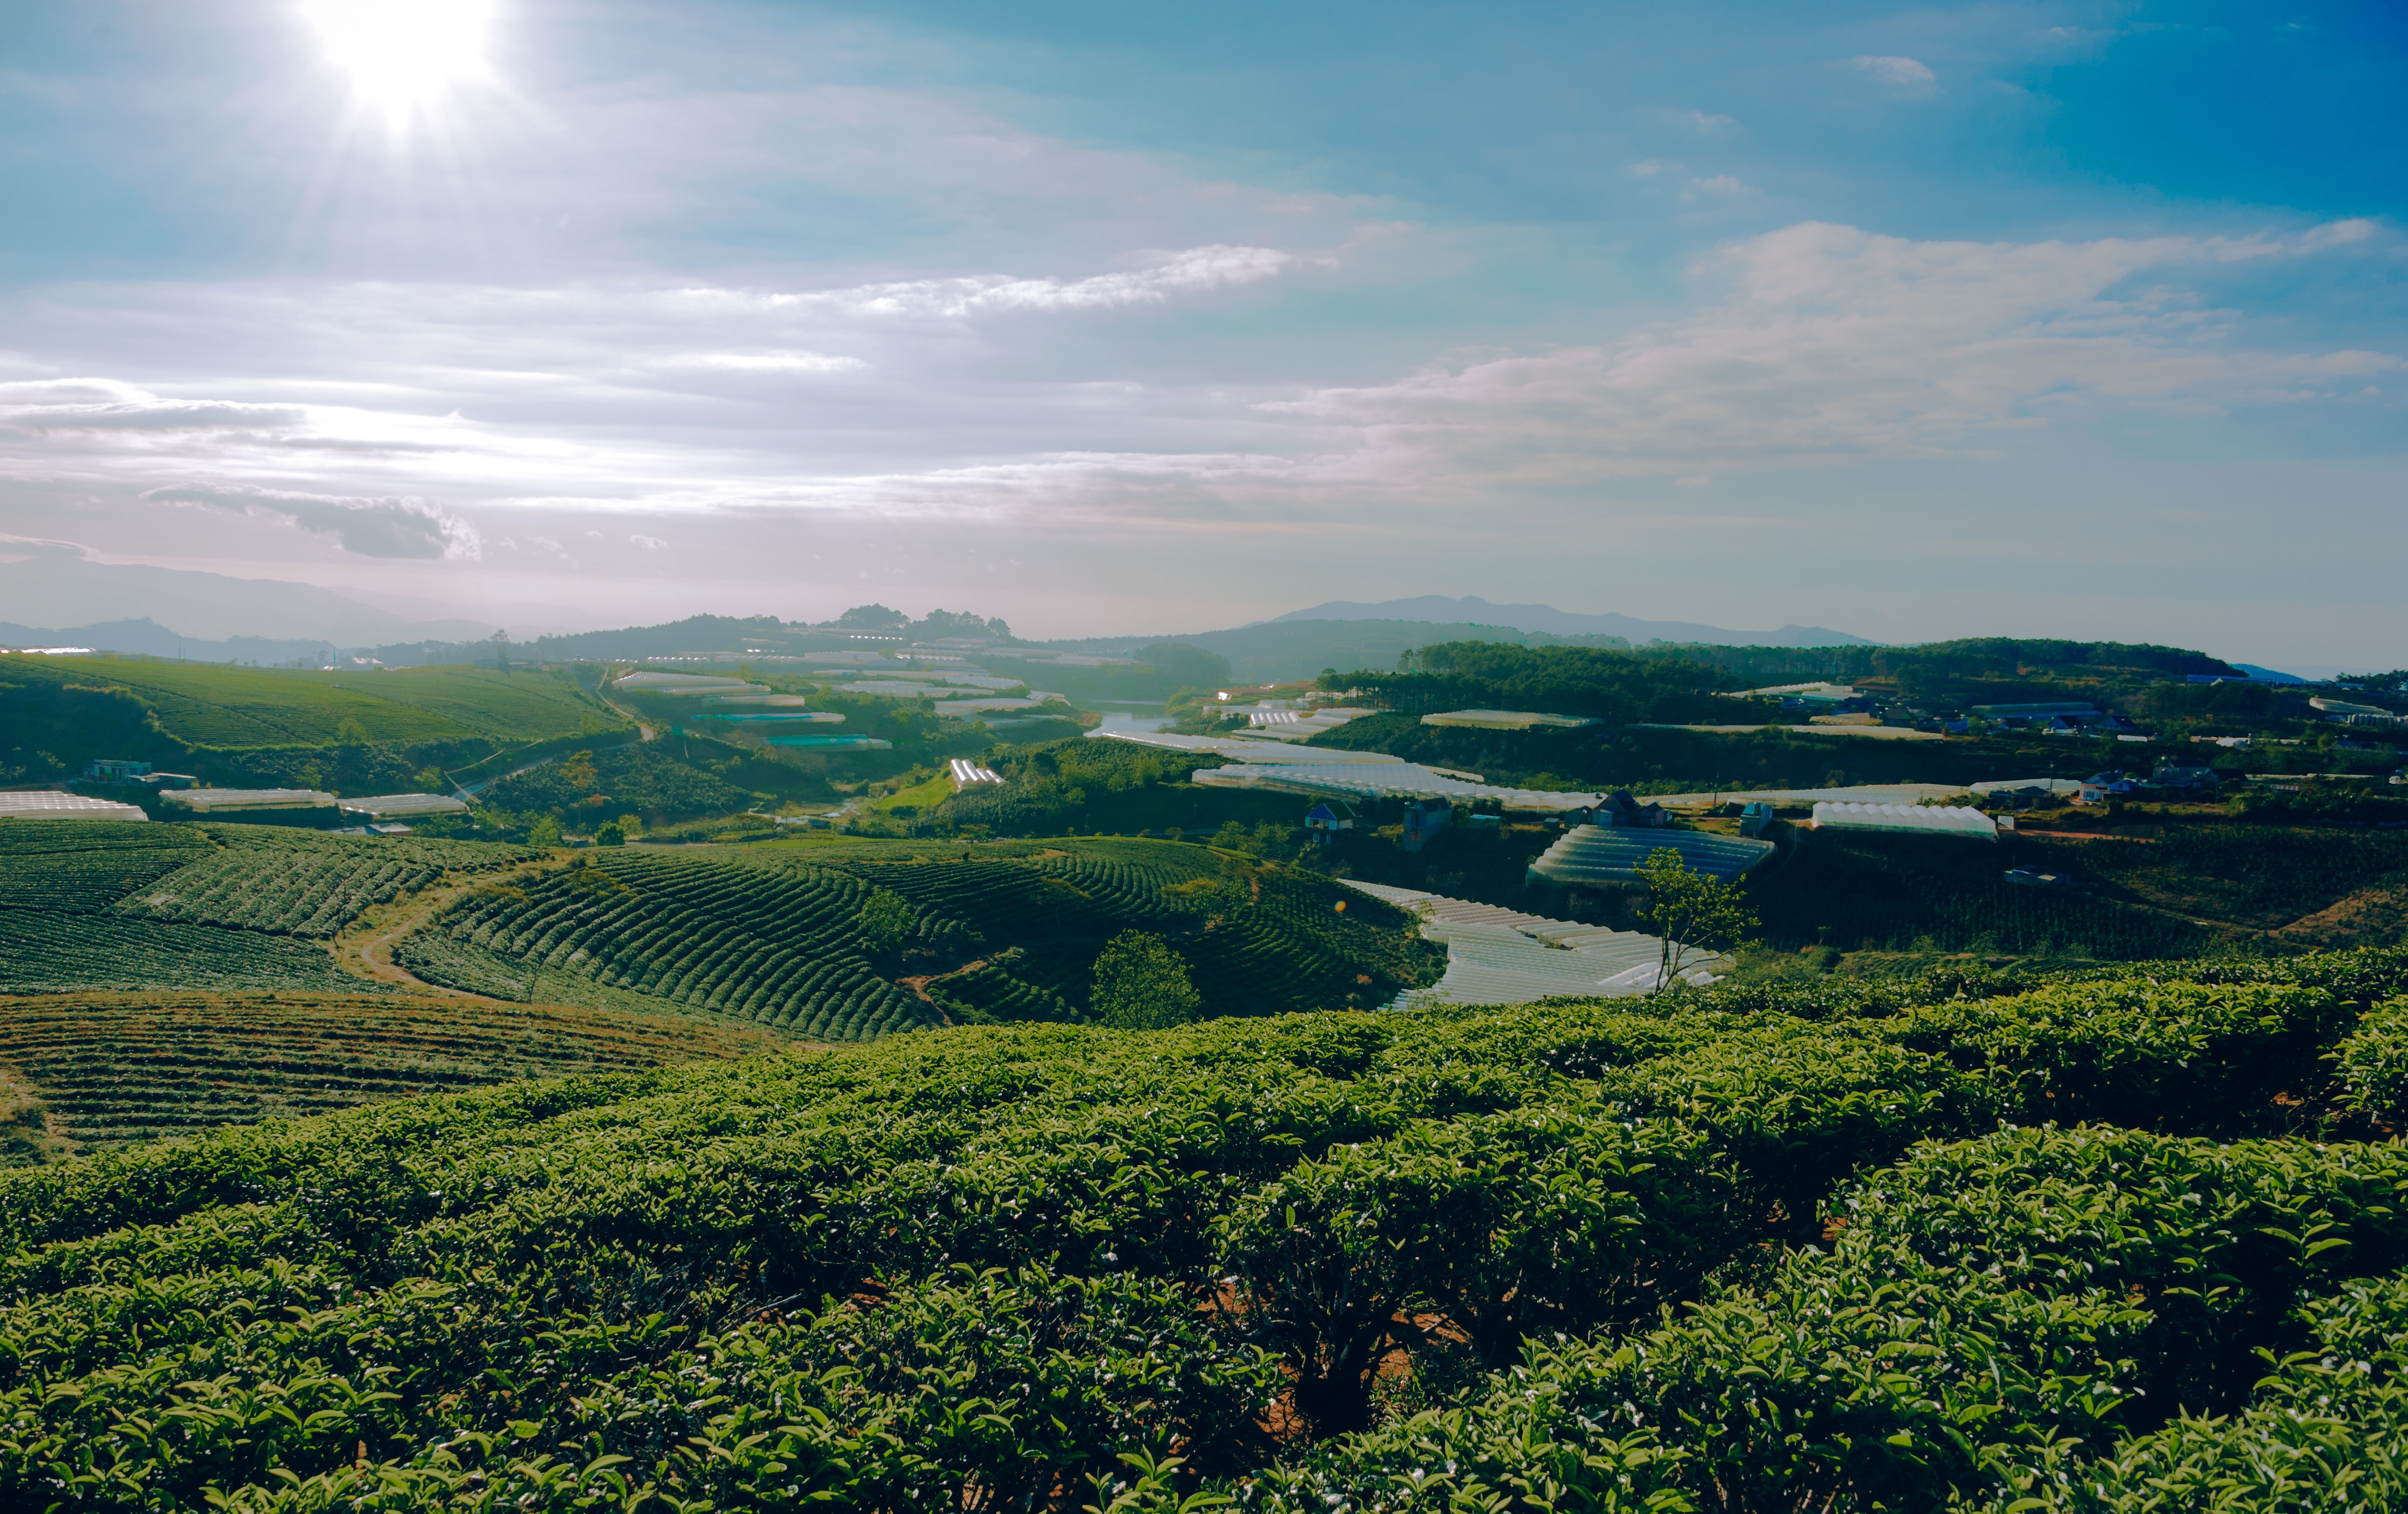
sky, nature, green, natural landscape, vegetation, highland, hill station, hill, cloud, wilderness, morning, grassland, plantation, tree, mountain, field, landscape, rural area, grass, sunlight, plain, plant, horizon, valley, river, forest, crop, agriculture, road, tourism